Qeshm Island

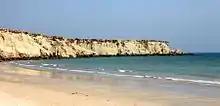
Beach on Qeshm

Qeshm Island is located a few kilometers off of the southern Iranian shoreline, in the Persian Gulf, opposite the port cities of Bandar Abbas (بندرعباس) and Bandar Khamir (بندر خمیر). The island, which hosts a free zone jurisdiction, is 135 km long and lies strategically in the Strait of Hormuz, just from the Omani port of Khasab and about from the UAE's Mina Rashid. At its widest point, near its centre, the island spans ; at its narrowest point, it measures approximately . The island has a surface area of and is almost twice the size of Bahrain. The city of Qeshm, located at the easternmost point of the island, is from Bandar Abbas, while the closest point of the island is but from the mainland.